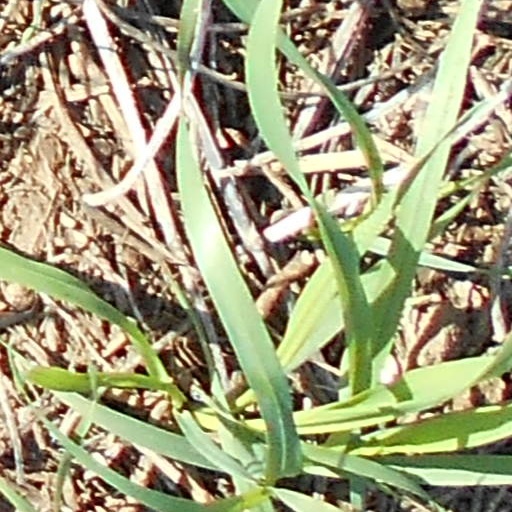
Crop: wheat